Point-class sealift ship

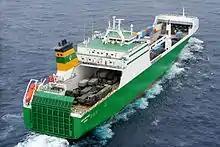
MV "Hartland Point" carrying military equipment during Cougar 12

Four ships were built by the German company Flensburger Schiffbau-Gesellschaft, the balance being built by Harland and Wolff in Belfast. All are named for British points and headlands. They replaced the Royal Fleet Auxiliaries and in service. "Anvil Point" was the last ship built by the Harland and Wolff yard.